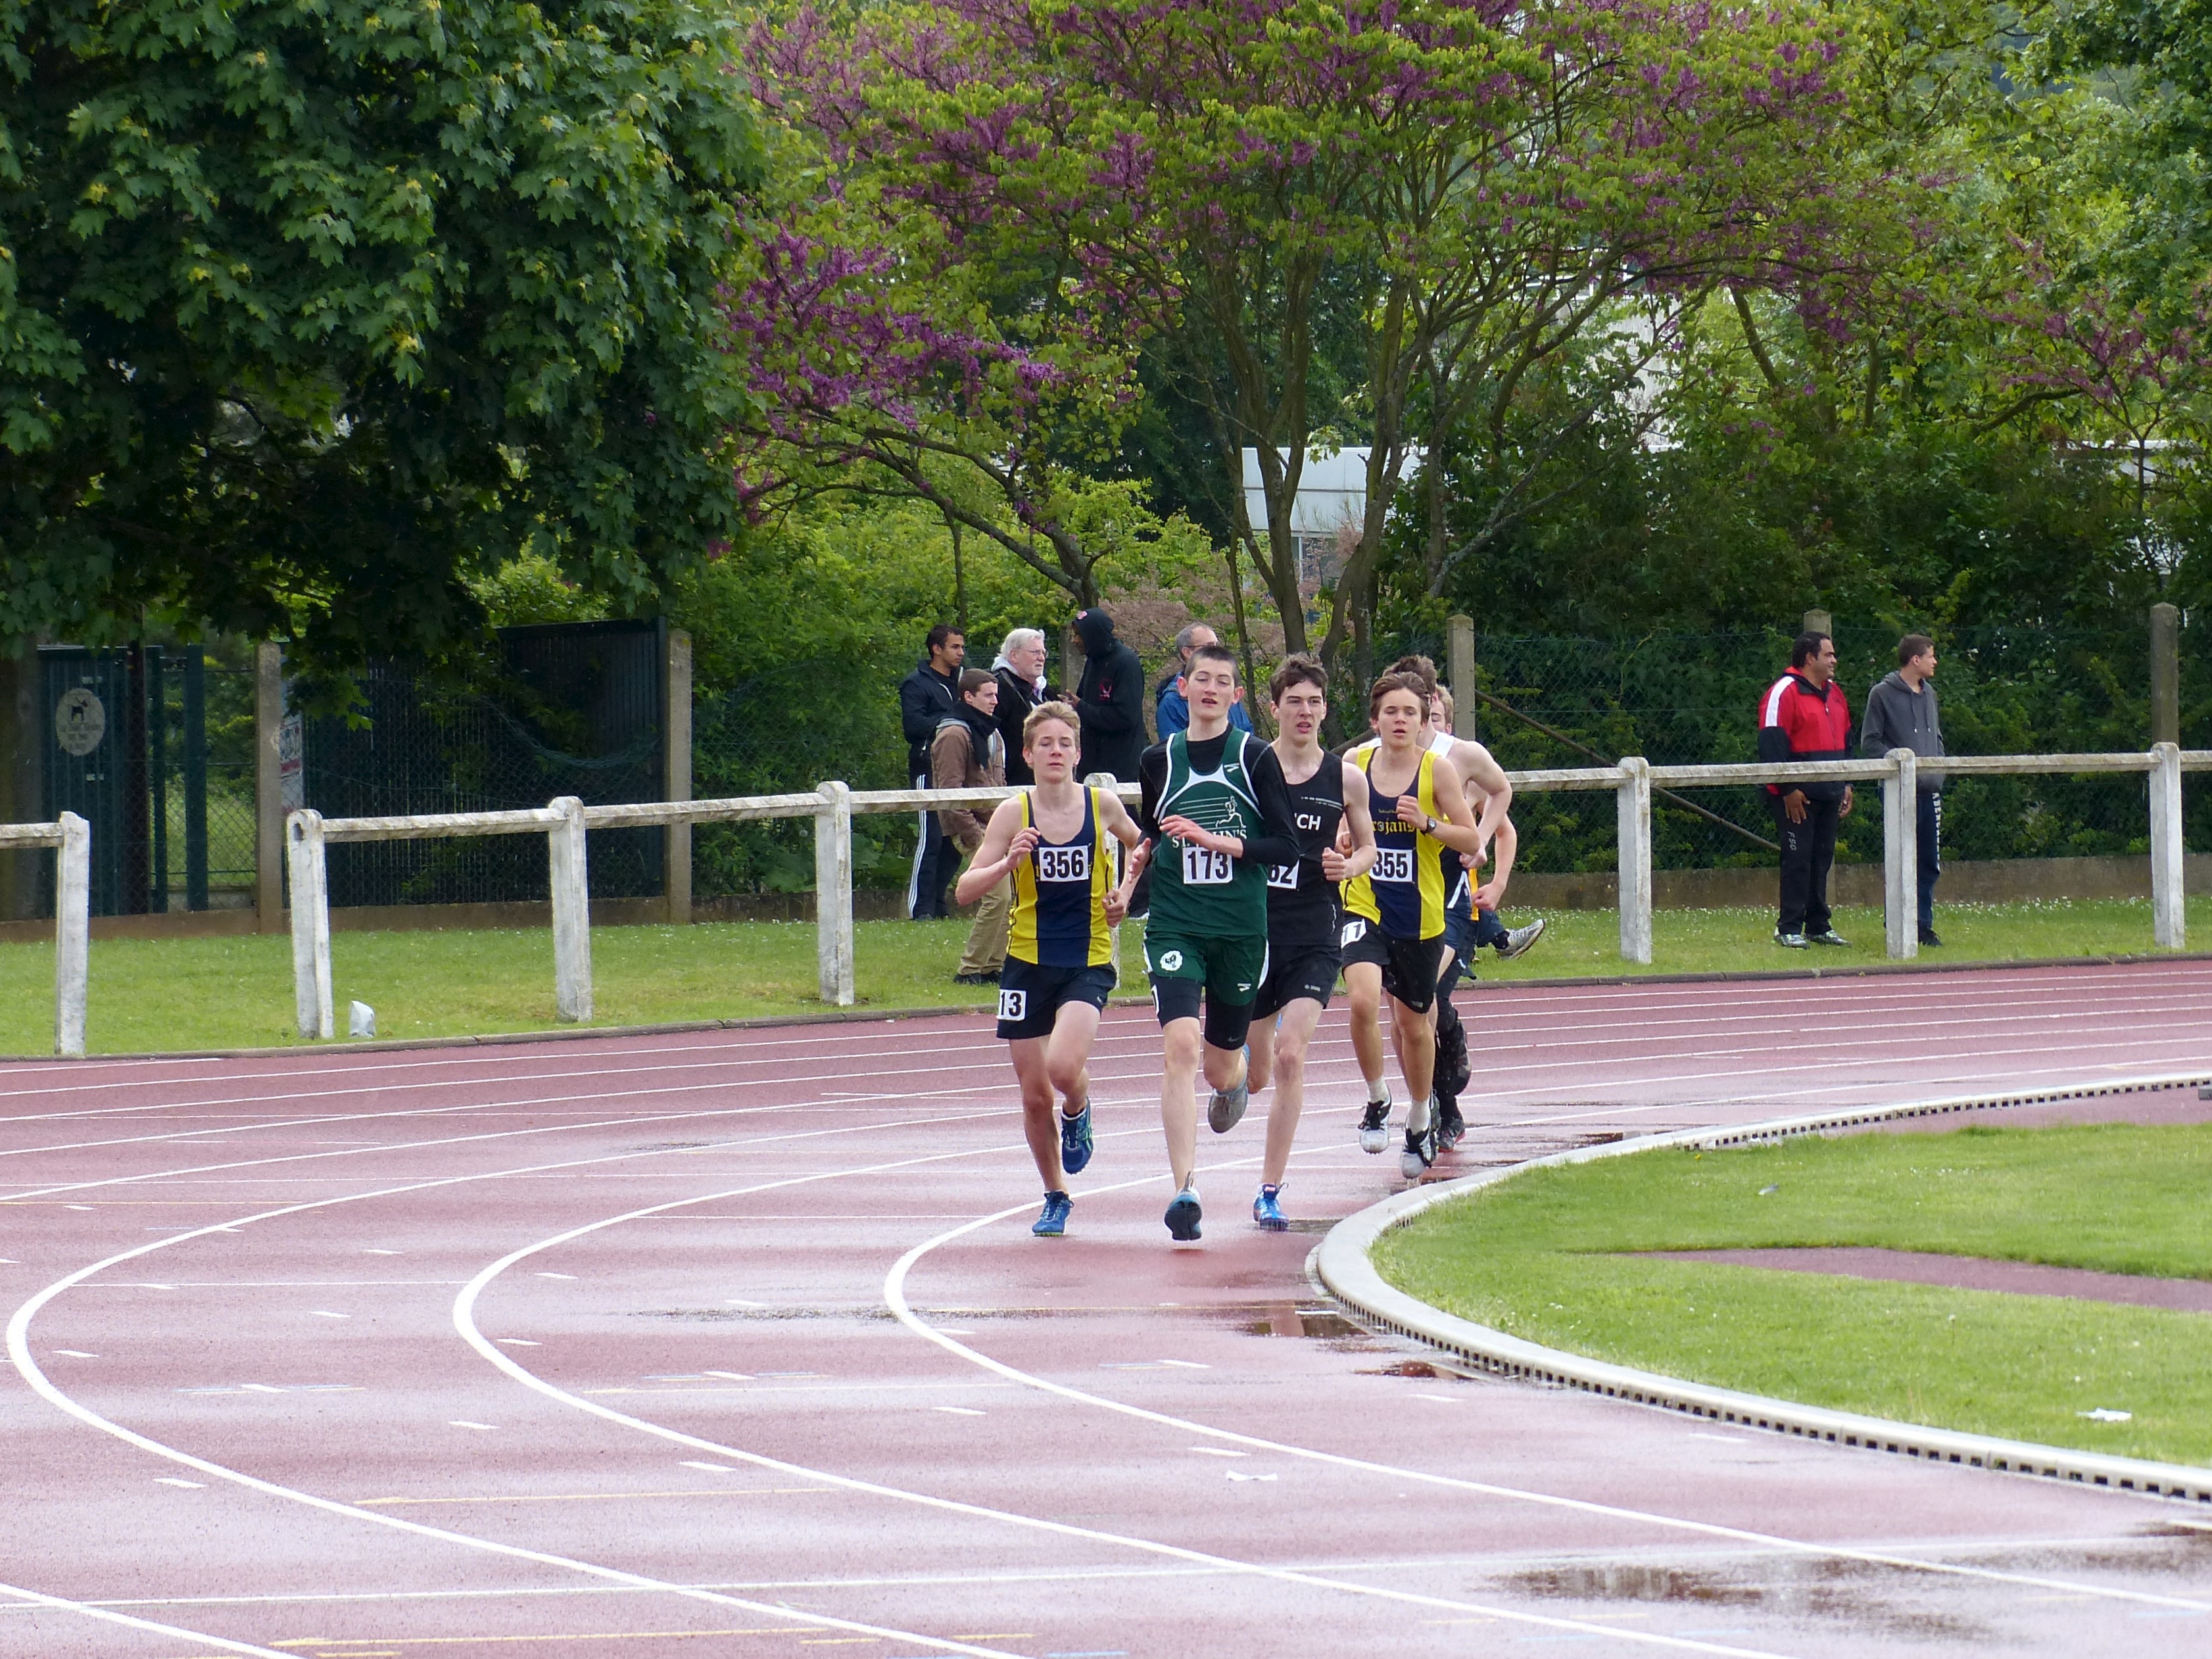
running, paris, 2013, team, sports, highschool, athletics, isst, sprint, trackandfield, human action, track and field athletics